J. C. Leyendecker

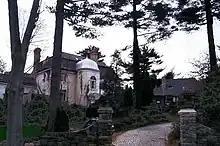
Leyendecker home on Mount Tom Road, (48), in New Rochelle, New York, which still exists today as Mount Tom Day Camp.

After 1930, Leyendecker's career began to slow, perhaps in reaction to the popularity of his work in the previous decade or as a result of the economic downturn following the Wall Street Crash of 1929.